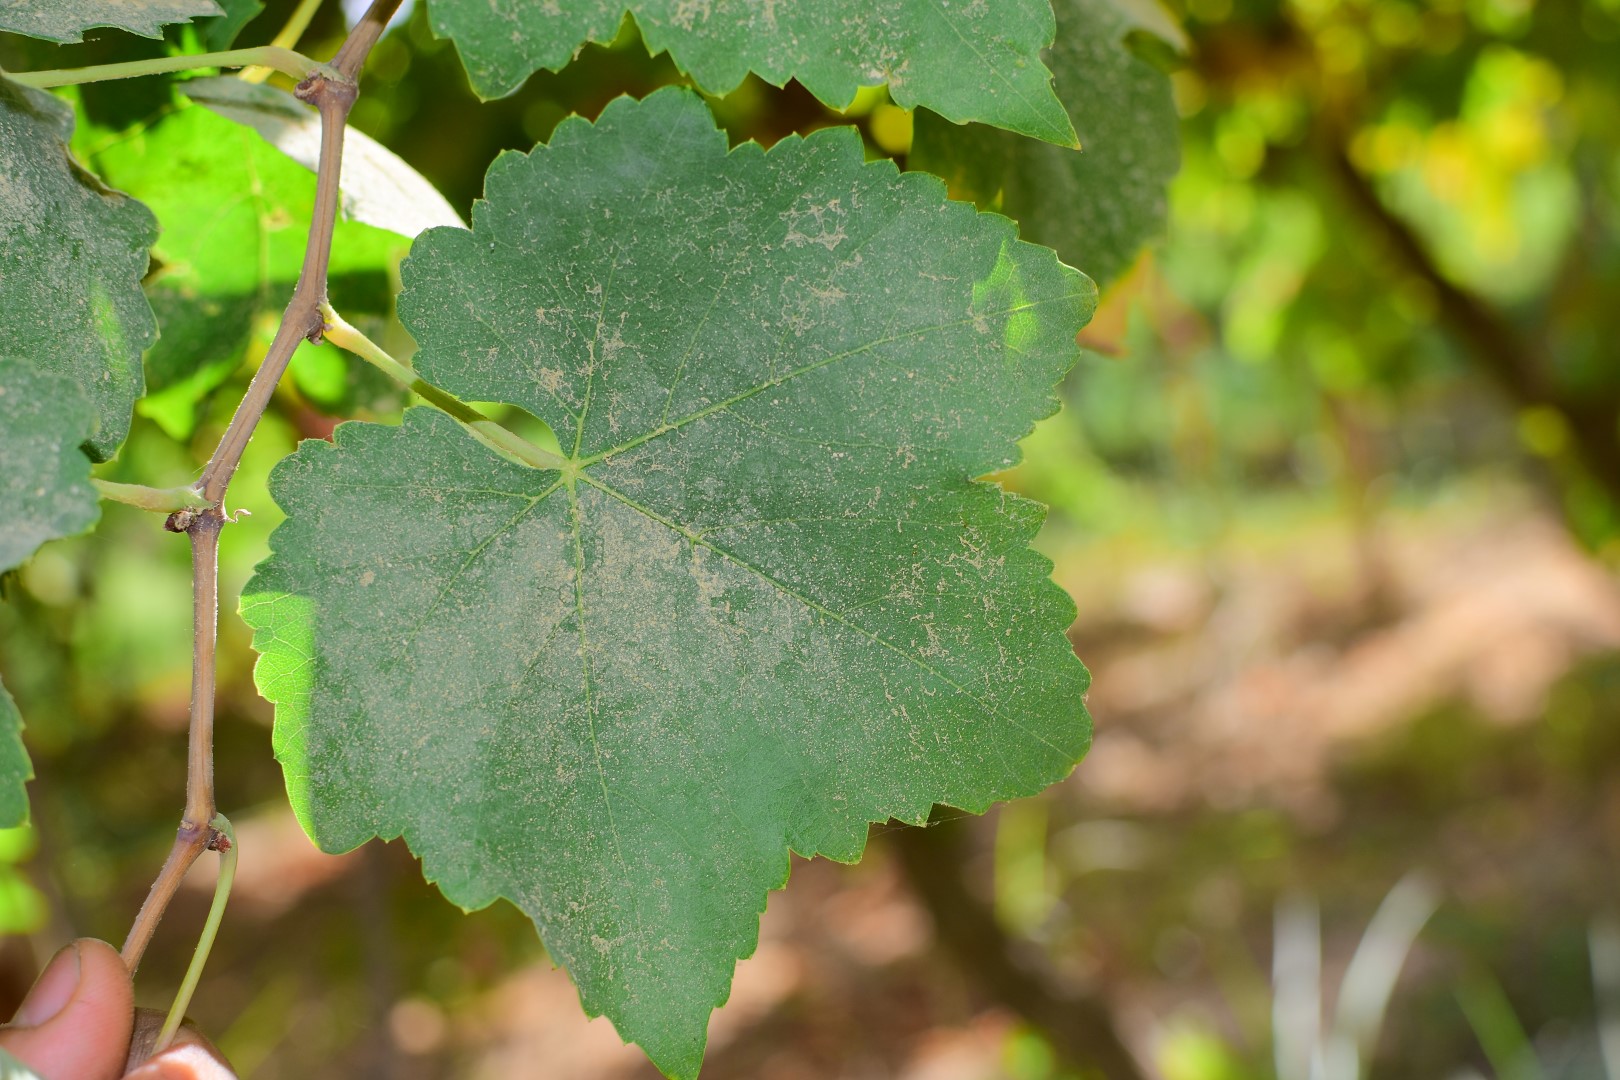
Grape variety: Thompson Seedless